I Am Ozzy

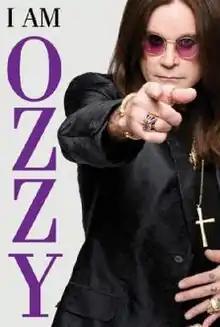

I Am Ozzy is the autobiography of Ozzy Osbourne, singer of Black Sabbath and solo artist. It chronicles his life, beginning as a child, followed by his career as a vocalist. The book was widely praised by its readers for its level of detail and humour.